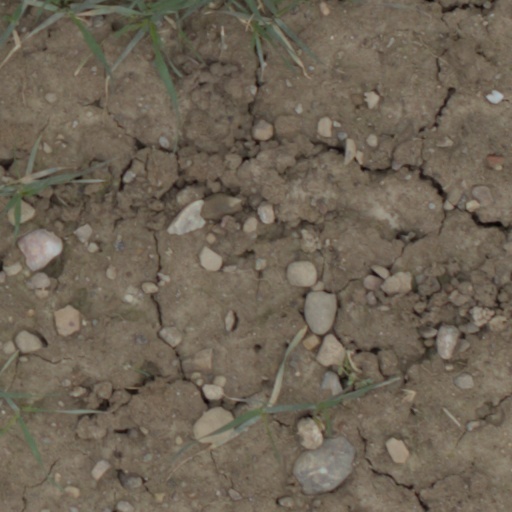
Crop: wheat